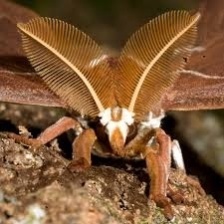
Species: HERCULES MOTH